Kenneth MacAlpin

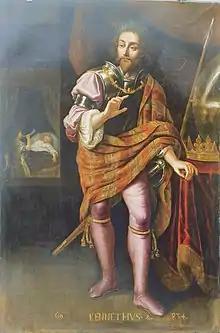
Illustration of Kenneth MacAlpin by Jacob de Wet II, 1684–1686

In the first half of the 9th century, the geopolitical situation in Dál Riada deteriorated. Almost the entire territory of the kingdom was mountainous and was filled with uneasy terrain. Kenneth's realm lay between the powerful Kingdom of Strathclyde in the south and the Druim Alban mountain ridge in the east. It was difficult to pass through the provinces of Dál Riada, most of the land was infertile, and the kingdom had lost its western territories in the Hebrides to the Vikings, who had settled in the area and were raiding the borders of Dál Riada. These conditions may have forced Kenneth to attack the Picts.